Tornadoes of 1974

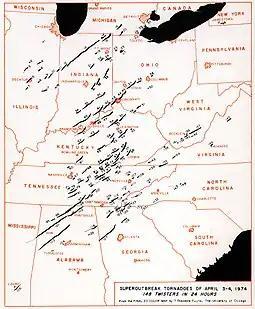
Paths of the 148 tornadoes generated during the 1974 Super Outbreak.

The 1974 Super Outbreak was one of the most destructive tornado outbreaks ever known in United States history. Many notable tornadoes occurred, such as the Xenia, Ohio tornado which was an F5 tornado that killed 34 people and destroyed a large portion of the town. The Xenia tornado was so strong and the damage so severe, that Dr. Fujita considered rating it an F6, although the scale only went to F5. He decided not to since some of the damage that would indicate that it could be the mythical F6, might have been due to the structure not being as strong as it should in the first place. One of the 30 violent tornadoes, an F4 striking Monticello, Indiana, produced the longest damage path recorded during the 1974 Super Outbreak, on a southwest to northeast path that nearly crossed the entire state of Indiana. According to most records, this tornado formed near Otterbein in Benton County in west central Indiana to Noble County just northwest of Fort Wayne - a total distance of about 121 miles (195 km). Much of the town was destroyed including the courthouse, some churches and cemeteries, 40 businesses and numerous homes as well as three schools. It also heavily damaged the Penn Central bridge over the Tippecanoe River. Overall damage according to the NOAA was estimated at US$250 million with US$100 million damage in Monticello alone. The Monticello tornado caused 18 deaths. One of the seven F5 tornadoes, the Huntsville, Alabama tornado, took a similar path of the tornado that struck Huntsville on April 1.